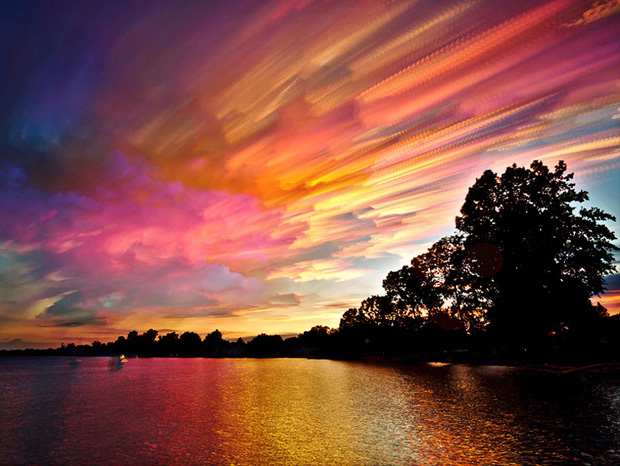
Label: not_food